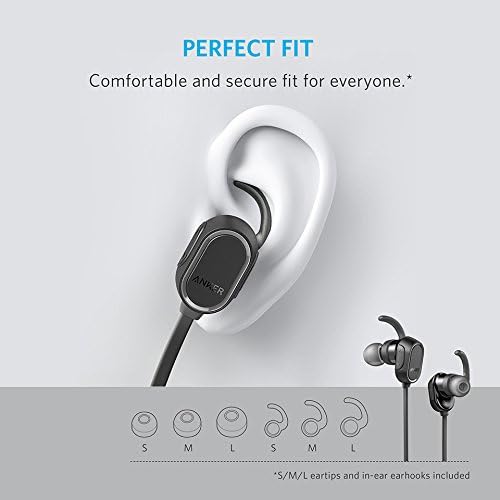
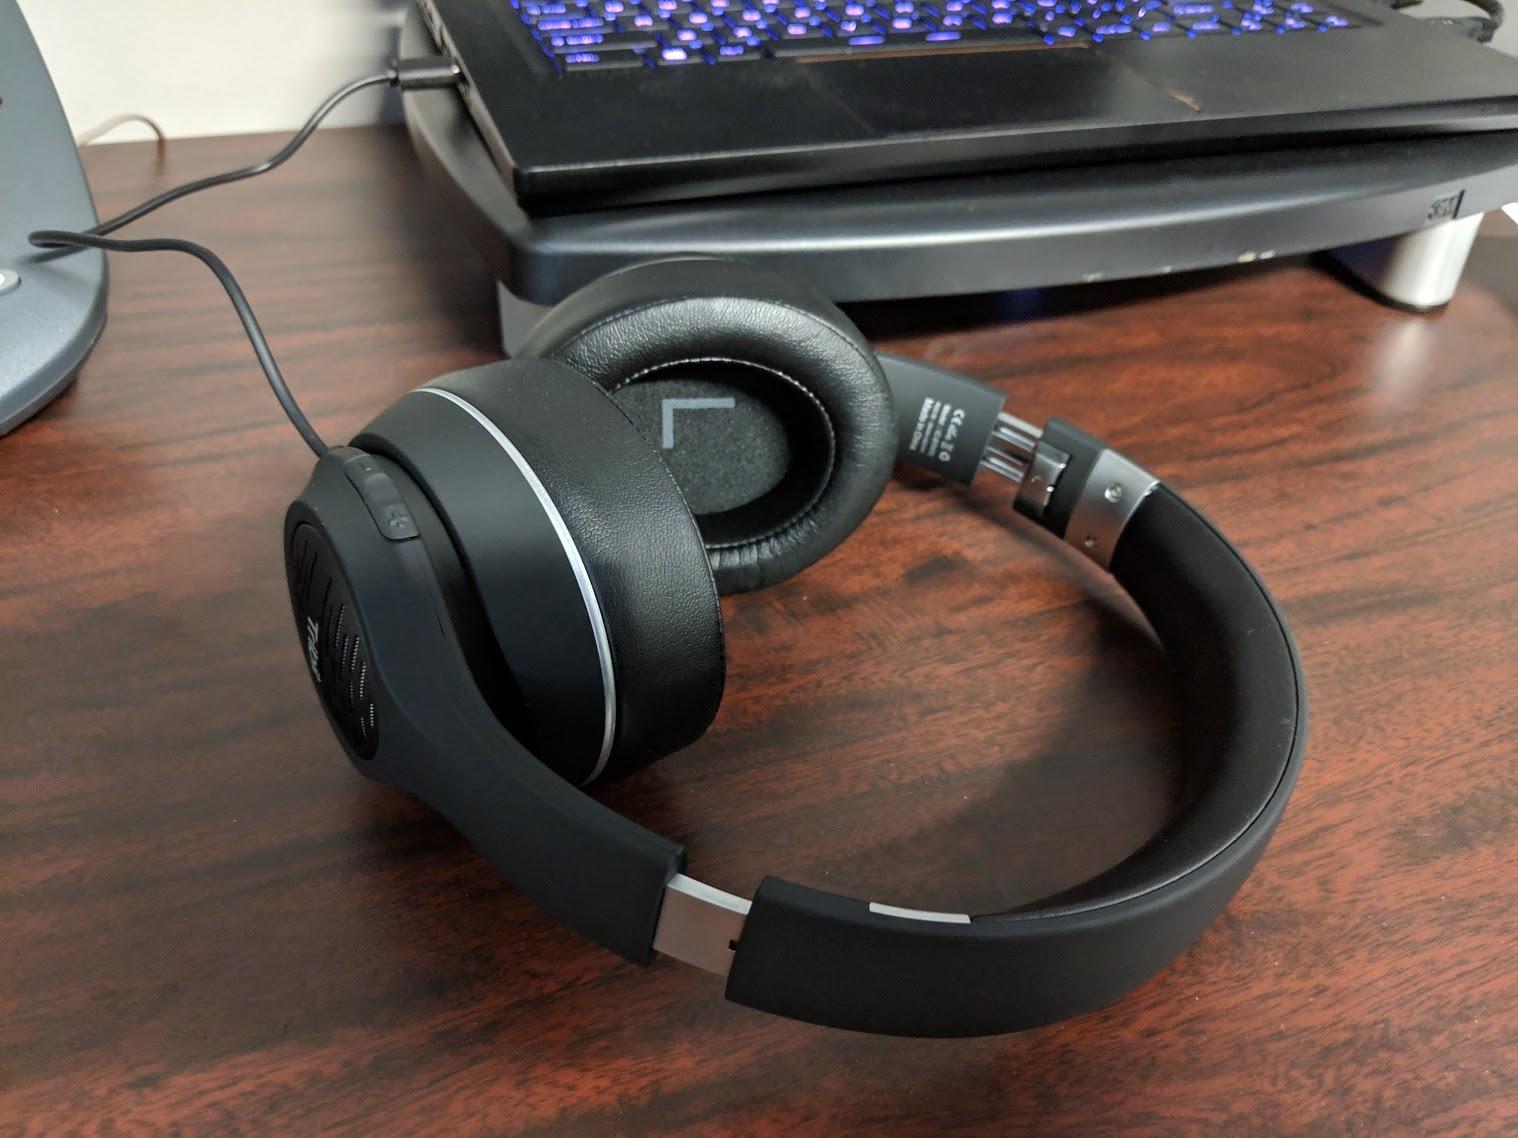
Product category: headphones
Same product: no